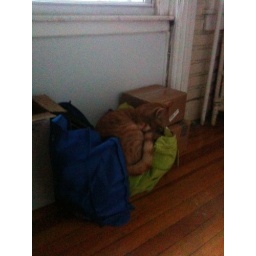
He sleeps in the strangest places... My yoga ball is folded up inside the green bag.